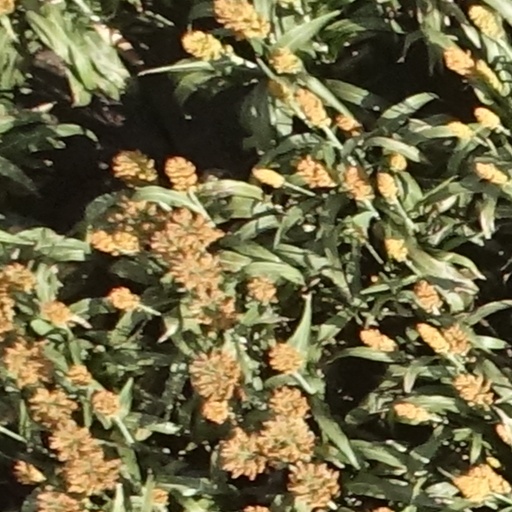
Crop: sorghum